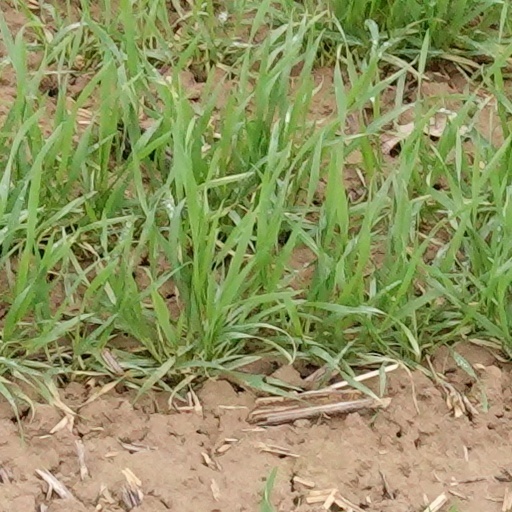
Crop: wheat